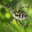
Label: spider